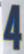
Number: 4